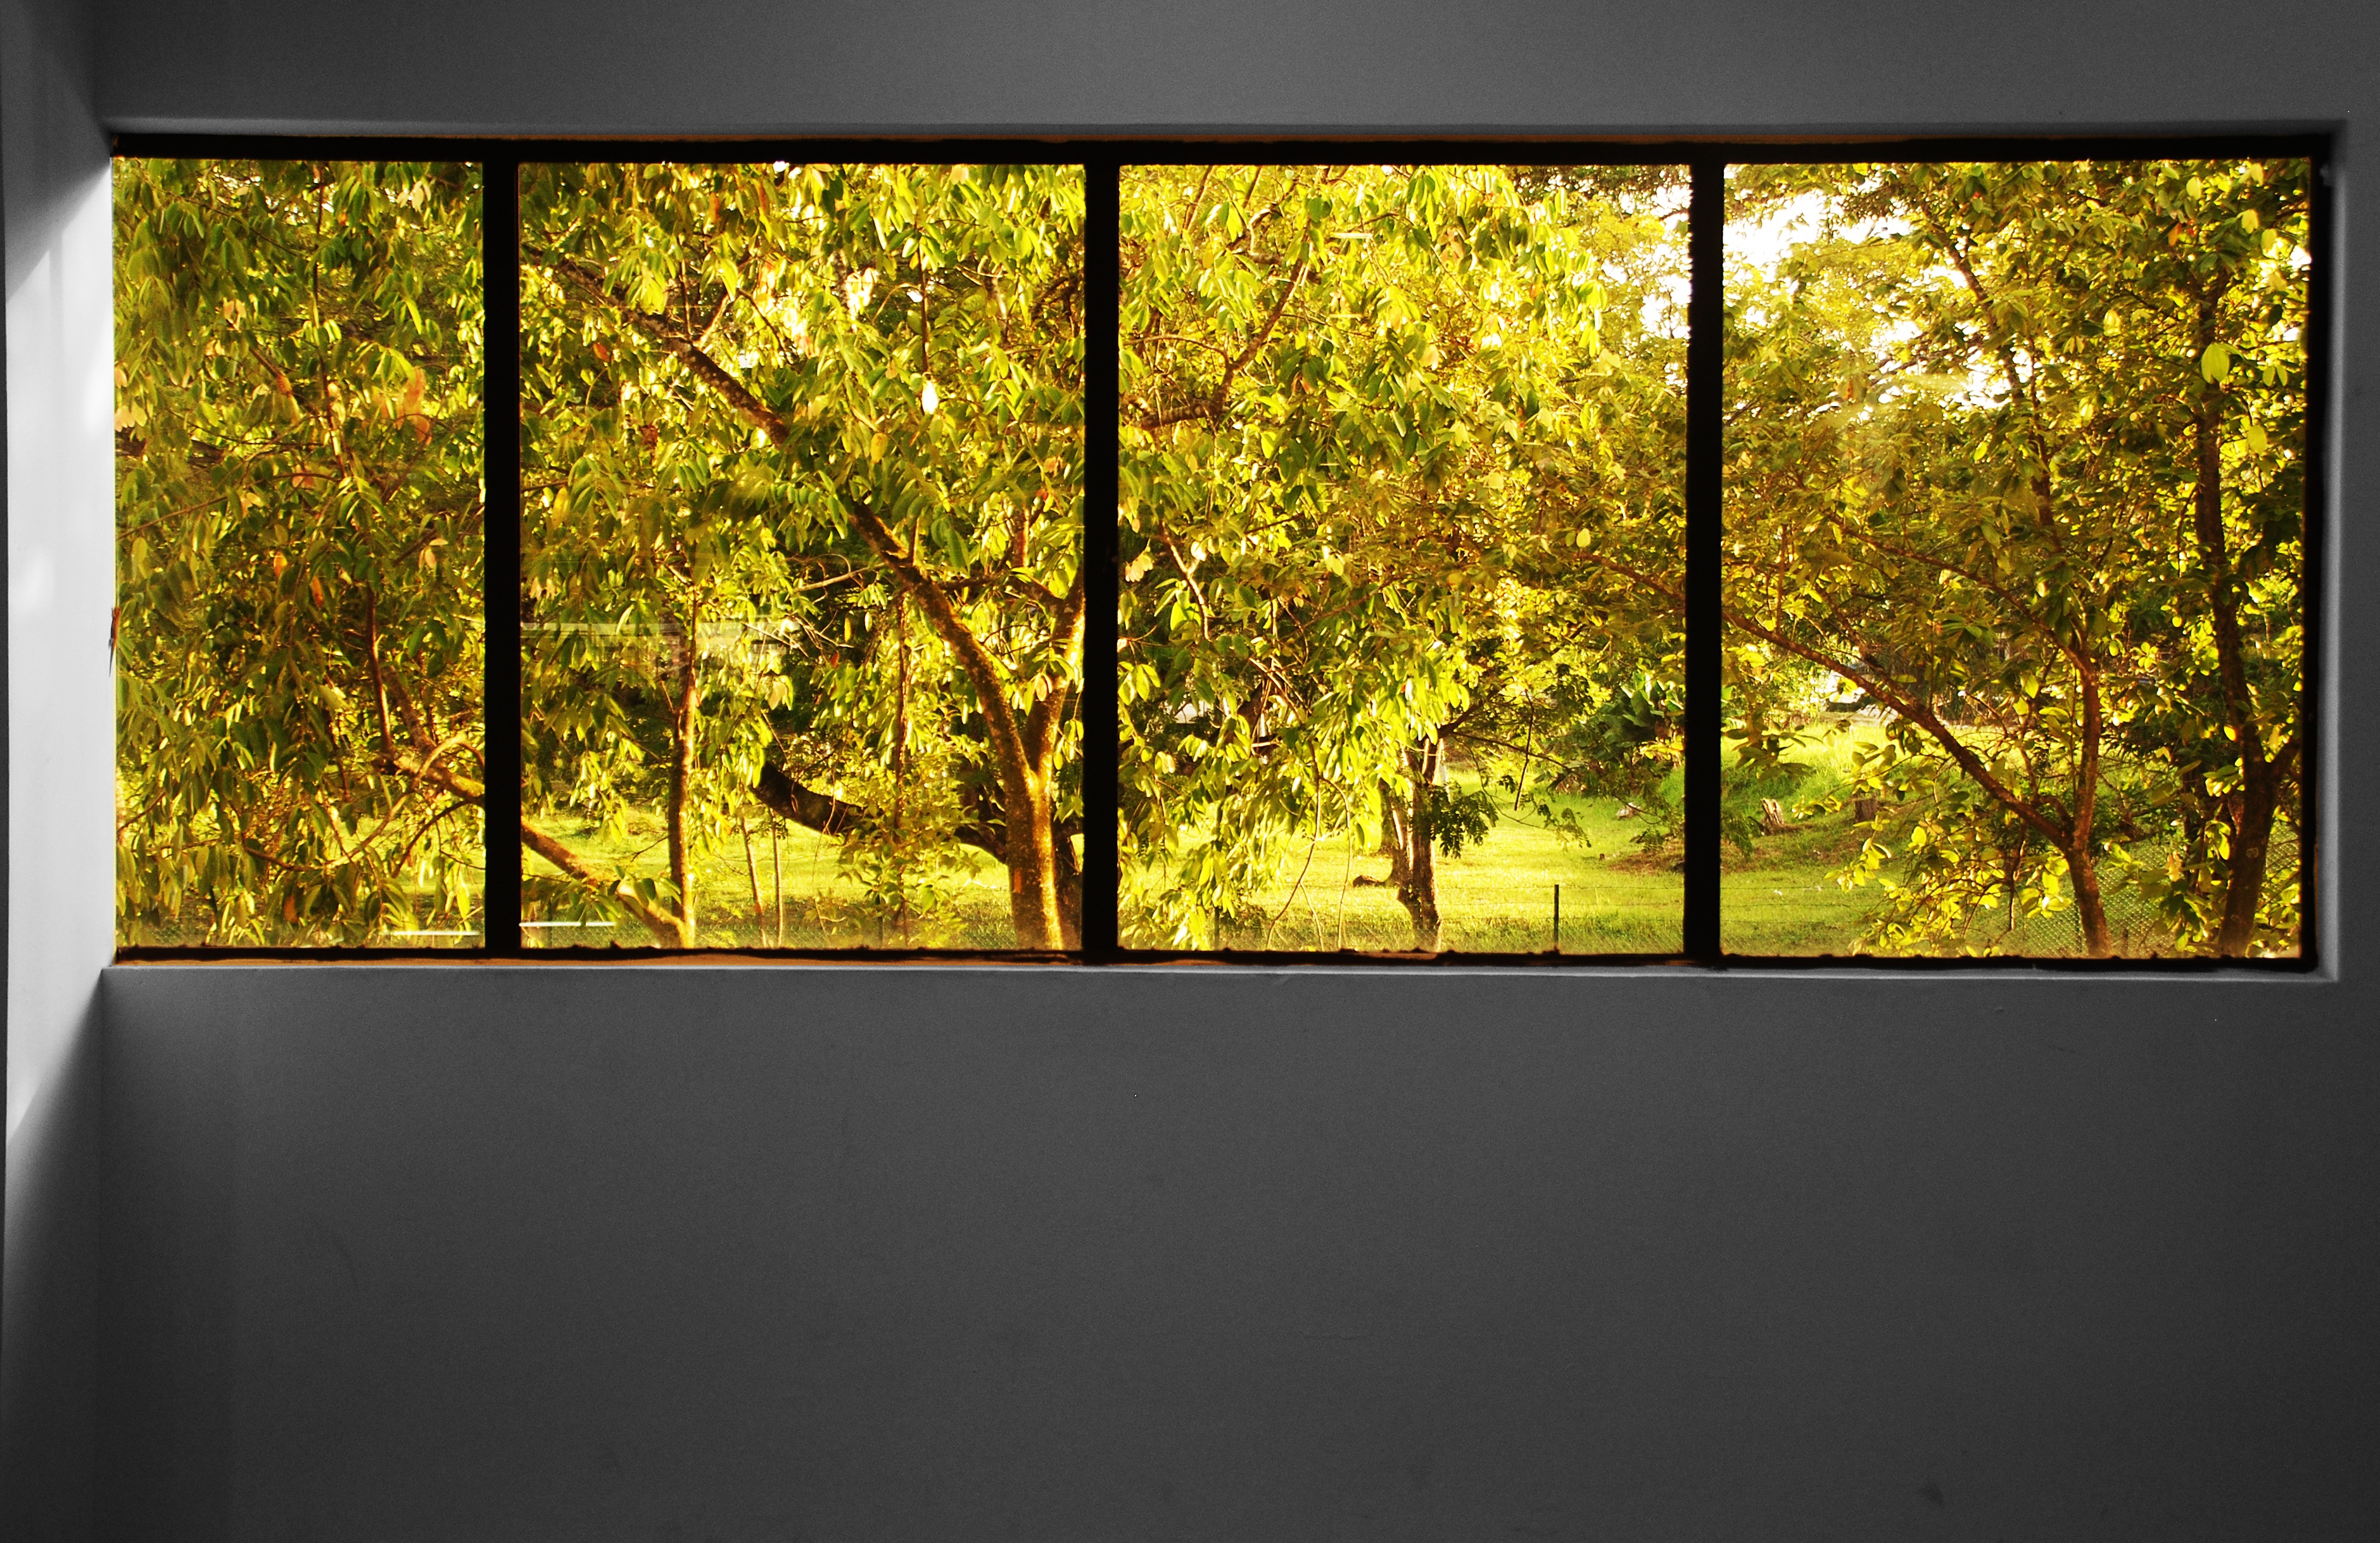
window, glass, wall, design, picture frame, modern art